Riding for the Disabled Association

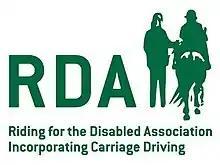
"It's what you can do that counts."

The Riding for the Disabled Association (RDA) is a United Kingdom based charity founded in 1969 focused on providing therapeutic horse-riding, equestrian vaulting and carriage driving lessons to people with developmental and physical disabilities as well seeking to improve the lives of those with mental health difficulties. Princess Anne has been the organisation's President since 1985.